Softball at the 2008 Summer Olympics

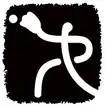
Pictogram used to identify softball at the 2008 Games

Softball at the 2008 Summer Olympics in Beijing took place over a ten-day period starting August 12 and culminating in the medal finals on August 21. All games were played at the Fengtai Softball Field. Olympic softball is a women only competition, with men competing in the similar sport of baseball.